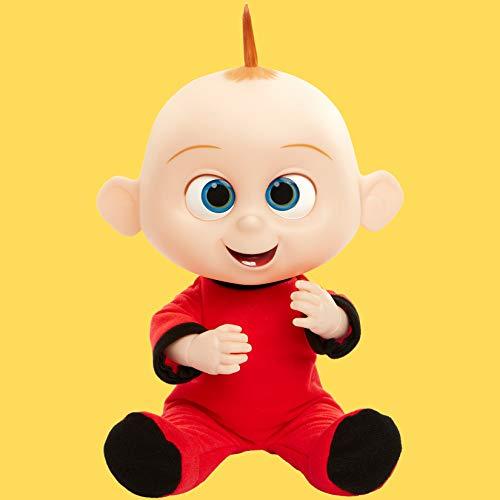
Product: The Incredibles 2 Jack-Jack Plush-Figure Features Lights & Sounds and Comes with Raccoon Toy
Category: Toys & Games | Stuffed Animals & Plush Toys | Plush Figures
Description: Raccoon: plastic.
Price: $24.49
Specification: ProductDimensions:6x12x14inches|ItemWeight:3.52ounces|ShippingWeight:2.45pounds(Viewshippingratesandpolicies)|DomesticShipping:ItemcanbeshippedwithinU.S.|InternationalShipping:ThisitemcanbeshippedtoselectcountriesoutsideoftheU.S.LearnMore|ASIN:B0743LPYDH|Itemmodelnumber:76613|Manufacturerrecommendedage:36months-6years|Batteries:3AAAbatteriesrequired.(included)